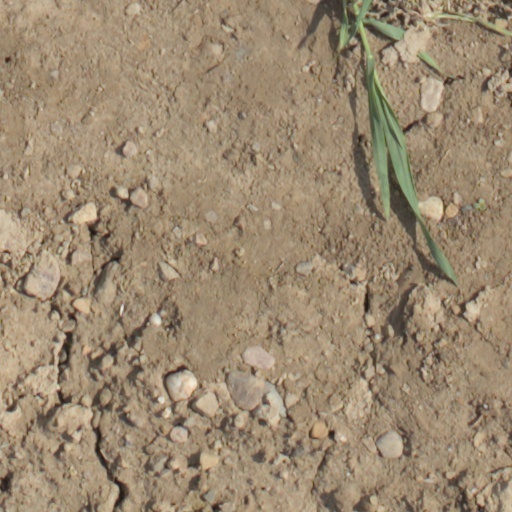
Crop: wheat